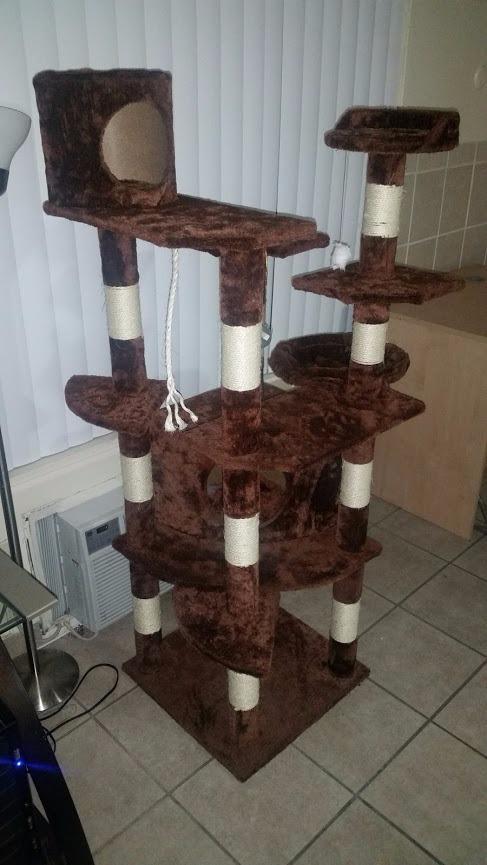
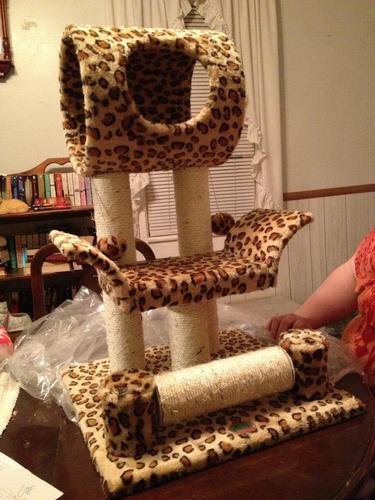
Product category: items_cat tree
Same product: no